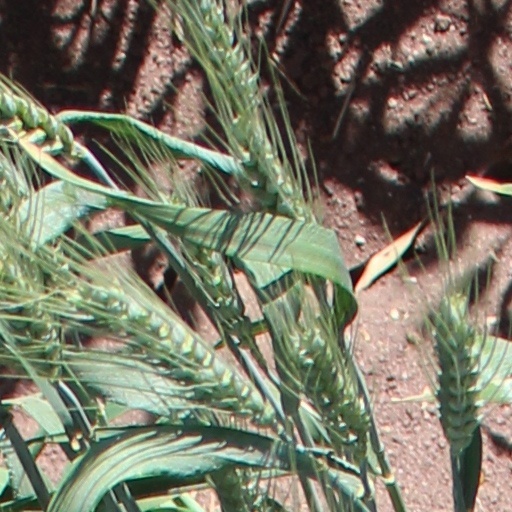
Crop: wheat